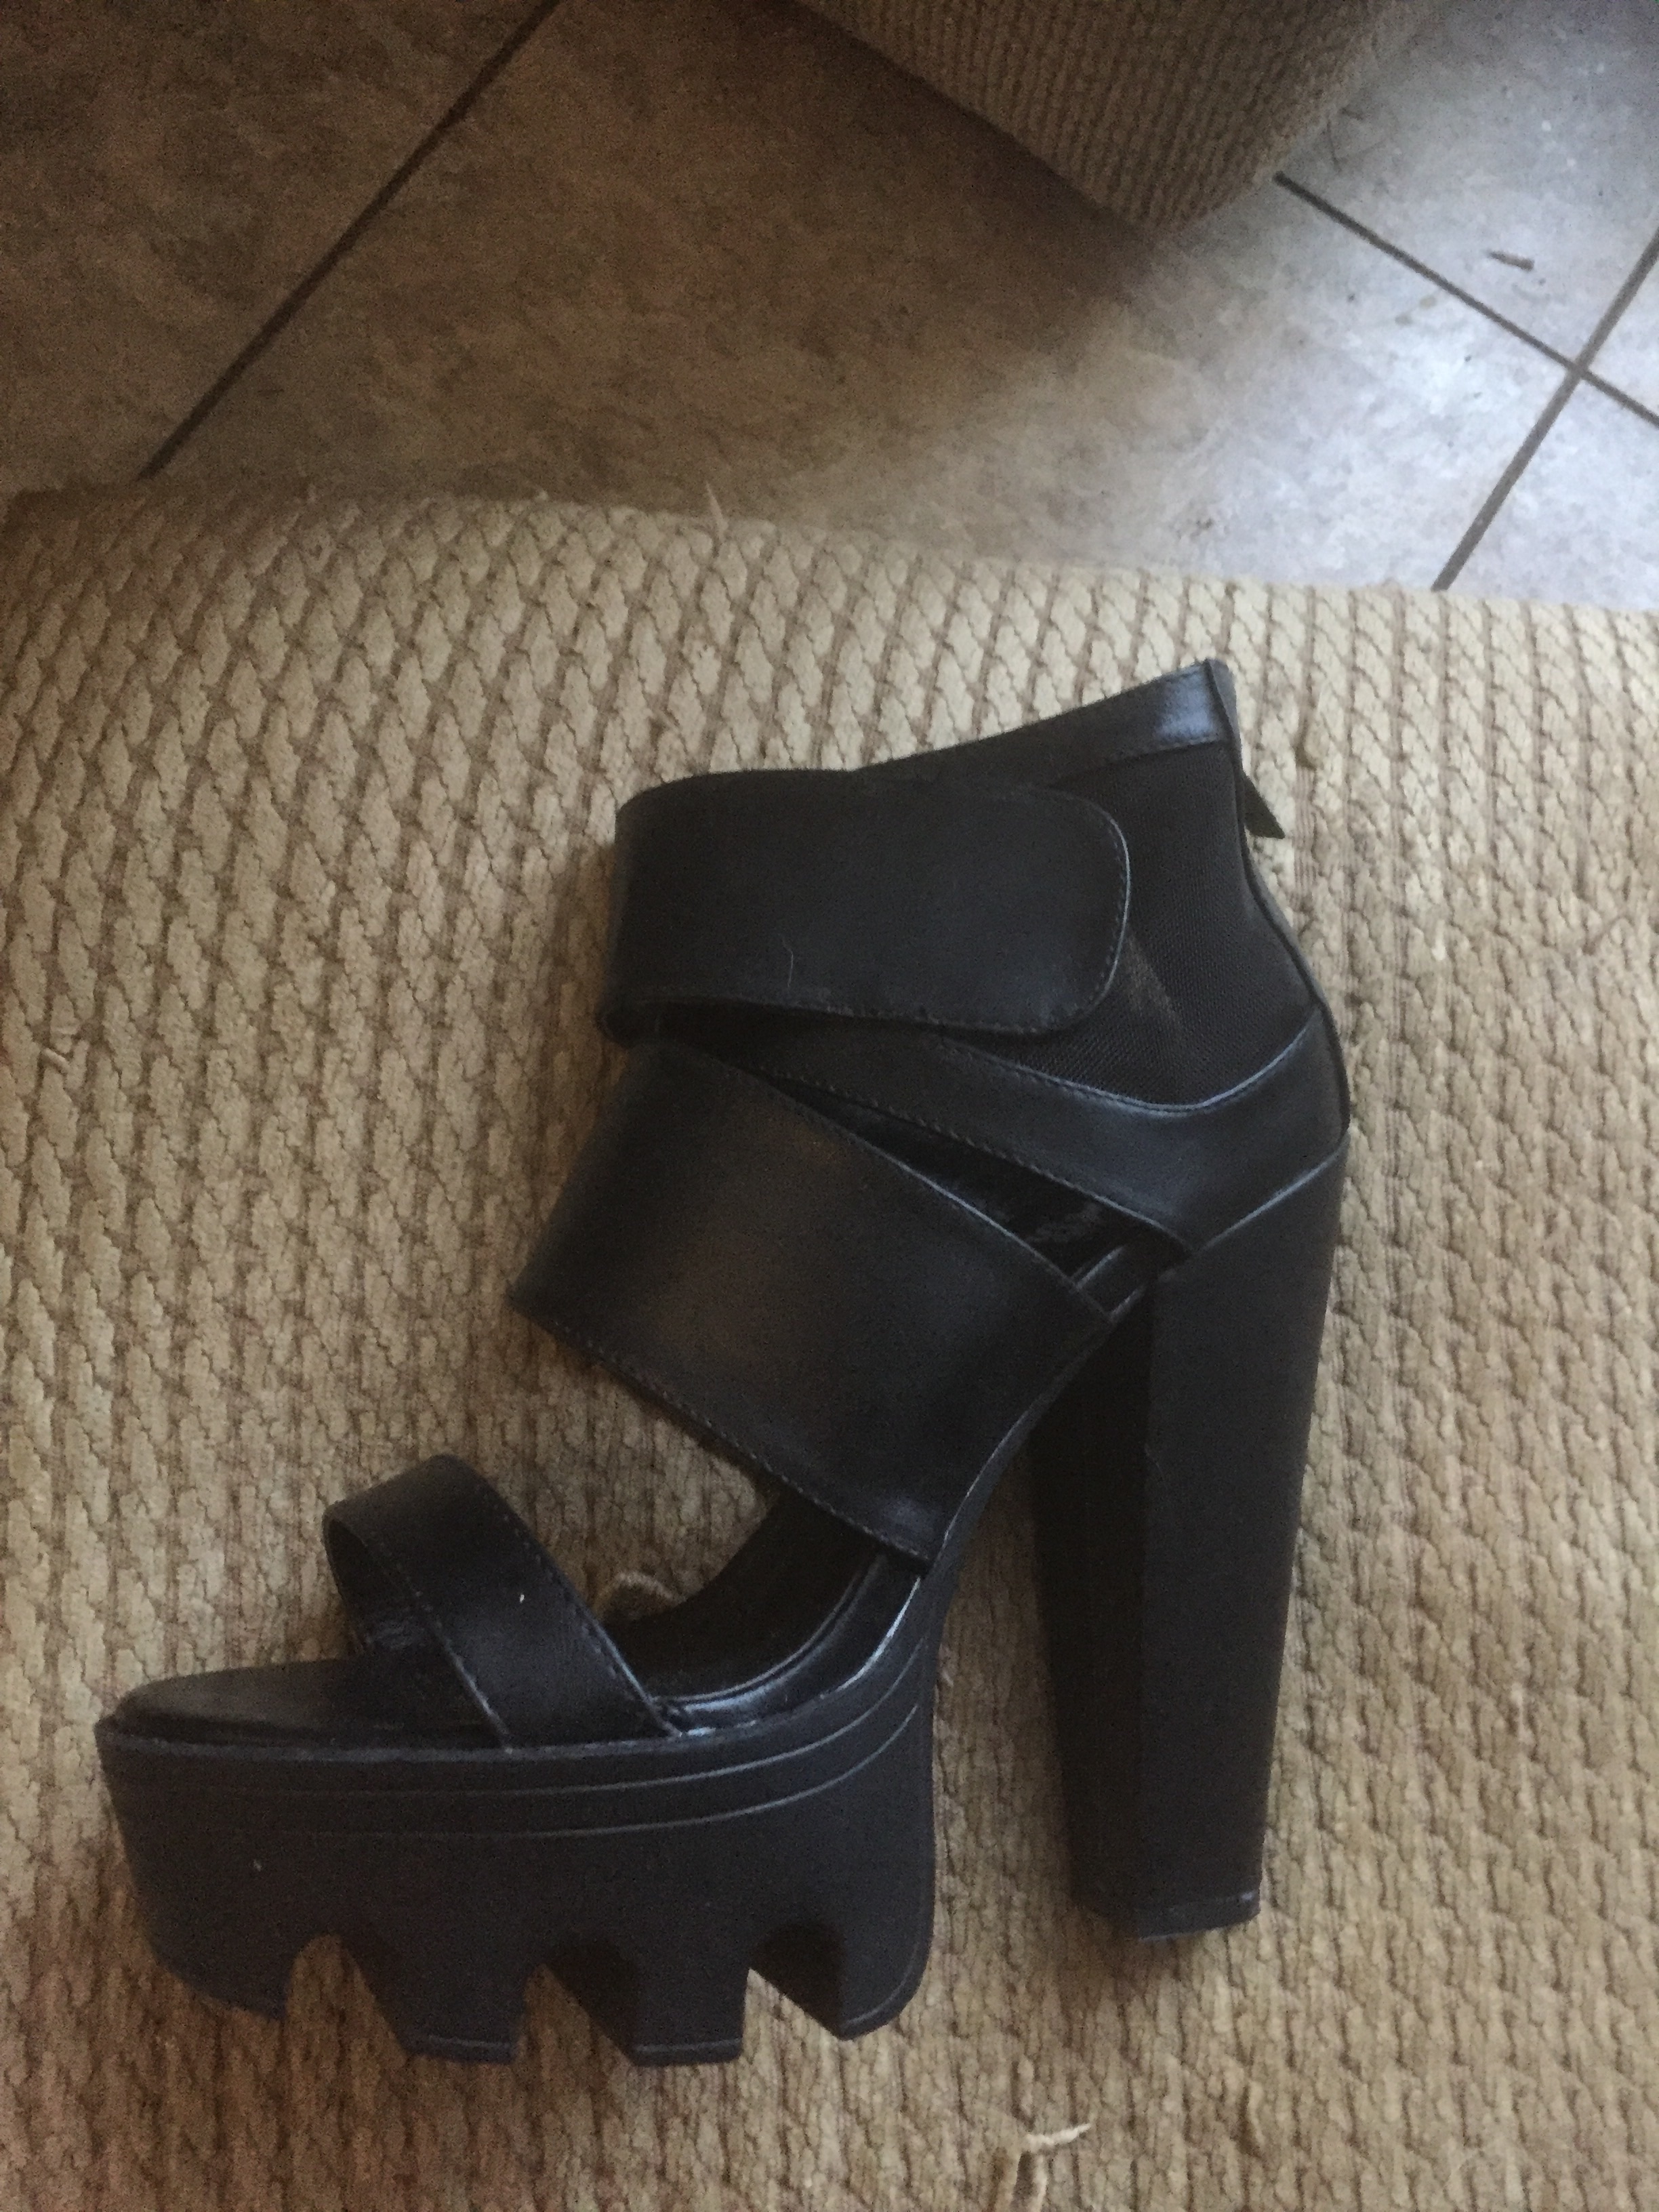
shoe, leather, leg, sandal, human body, footwear, high heeled footwear, outdoor shoe